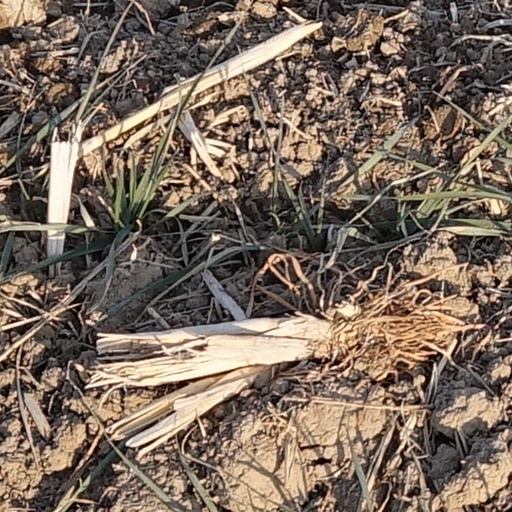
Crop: wheat